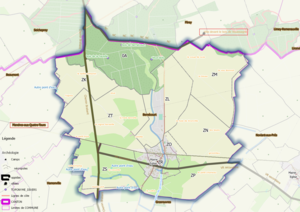
Bernécourt (ban communal) OSM et Qgis, mentions additionnelles
Bernécourt est une commune française située dans le département de Meurthe-et-Moselle en région Grand Est.